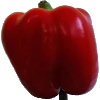
Label: Pepper Red 1